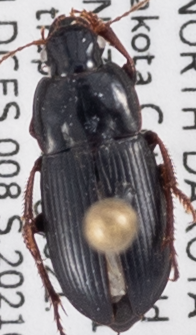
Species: Harpalus opacipennis
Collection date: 2021-08-03
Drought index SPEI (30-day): -2.09
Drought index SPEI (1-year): -2.09
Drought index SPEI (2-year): -0.9